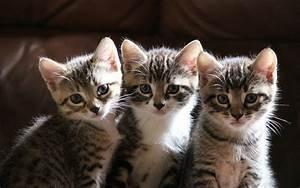
cat